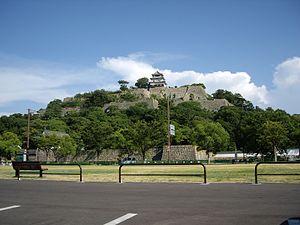
Marugame est une ville du Japon, située dans la préfecture de Kagawa, sur l'île de Shikoku.
Le château de Marugame, aussi connu sous le nom de château de Kameyama et château de Horai, est un hirayamashiro, sis à Marugame, préfecture de Kagawa, au Japon.
Les cent châteaux japonais remarquables est une liste dressée en 2006 par la Fondation des châteaux japonais sur des critères d'importance culturelle, historique et de signification régionale.